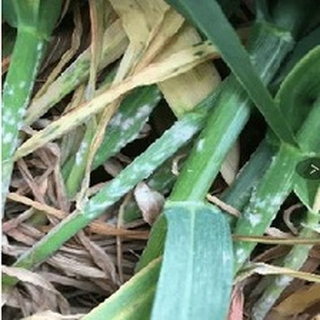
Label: wheat_mildew